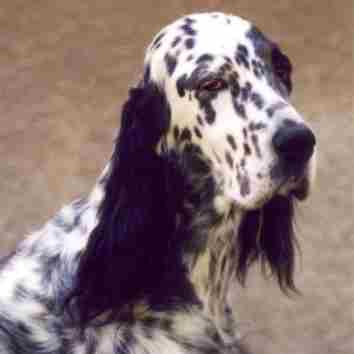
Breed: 203-n000022-English_setter